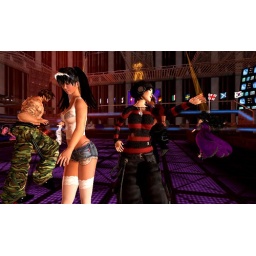
Here I am dancing at the club with Spooky. Note: there is no black little cat around :P